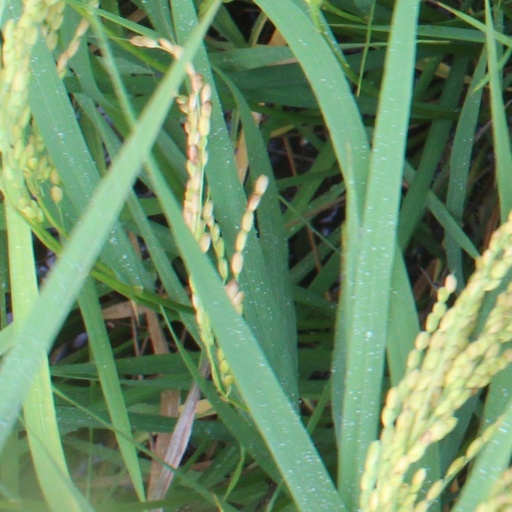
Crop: rice